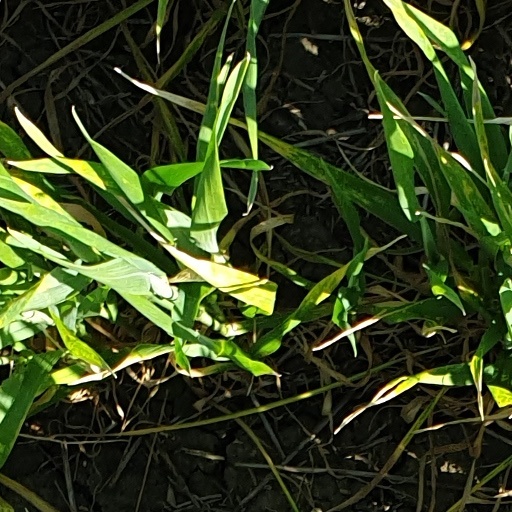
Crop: wheat